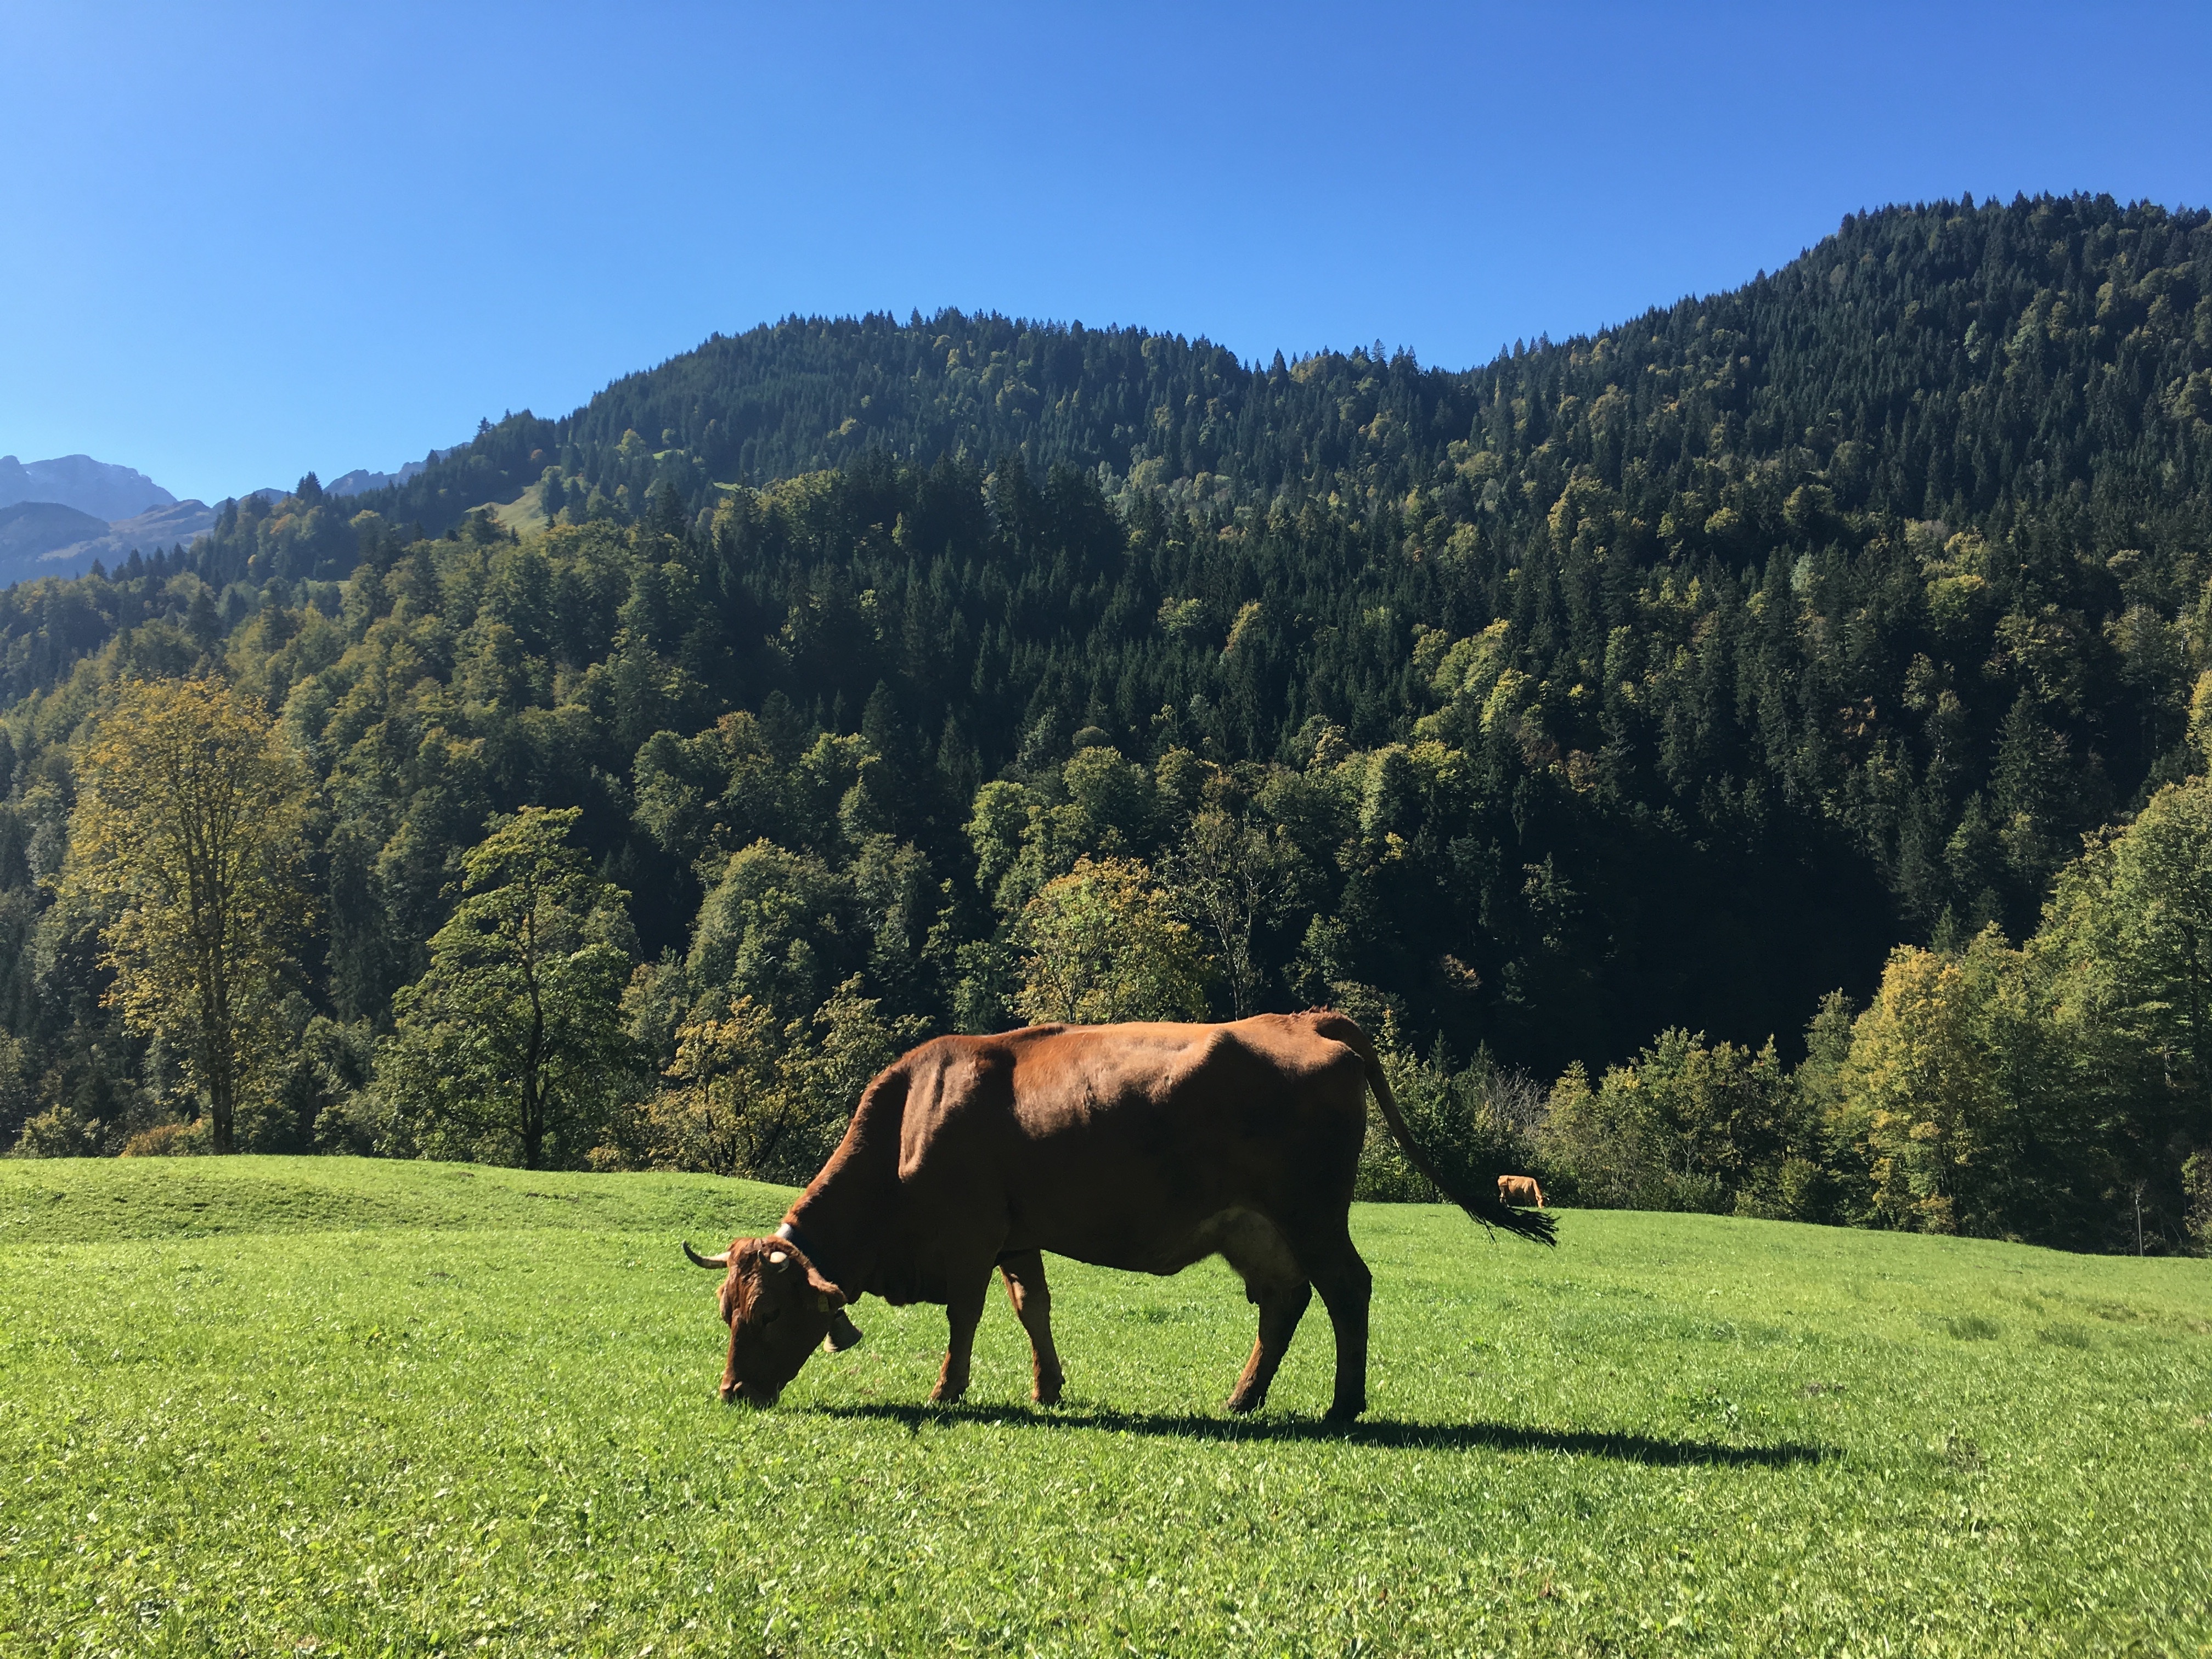
landscape, nature, grass, wilderness, mountain, field, farm, meadow, hill, mountain range, cow, pasture, grazing, ranch, alpine, mountain landscape, mountains, grassland, germany, habitat, ecosystem, rural area, natural environment, mountainous landforms, cattle like mammal